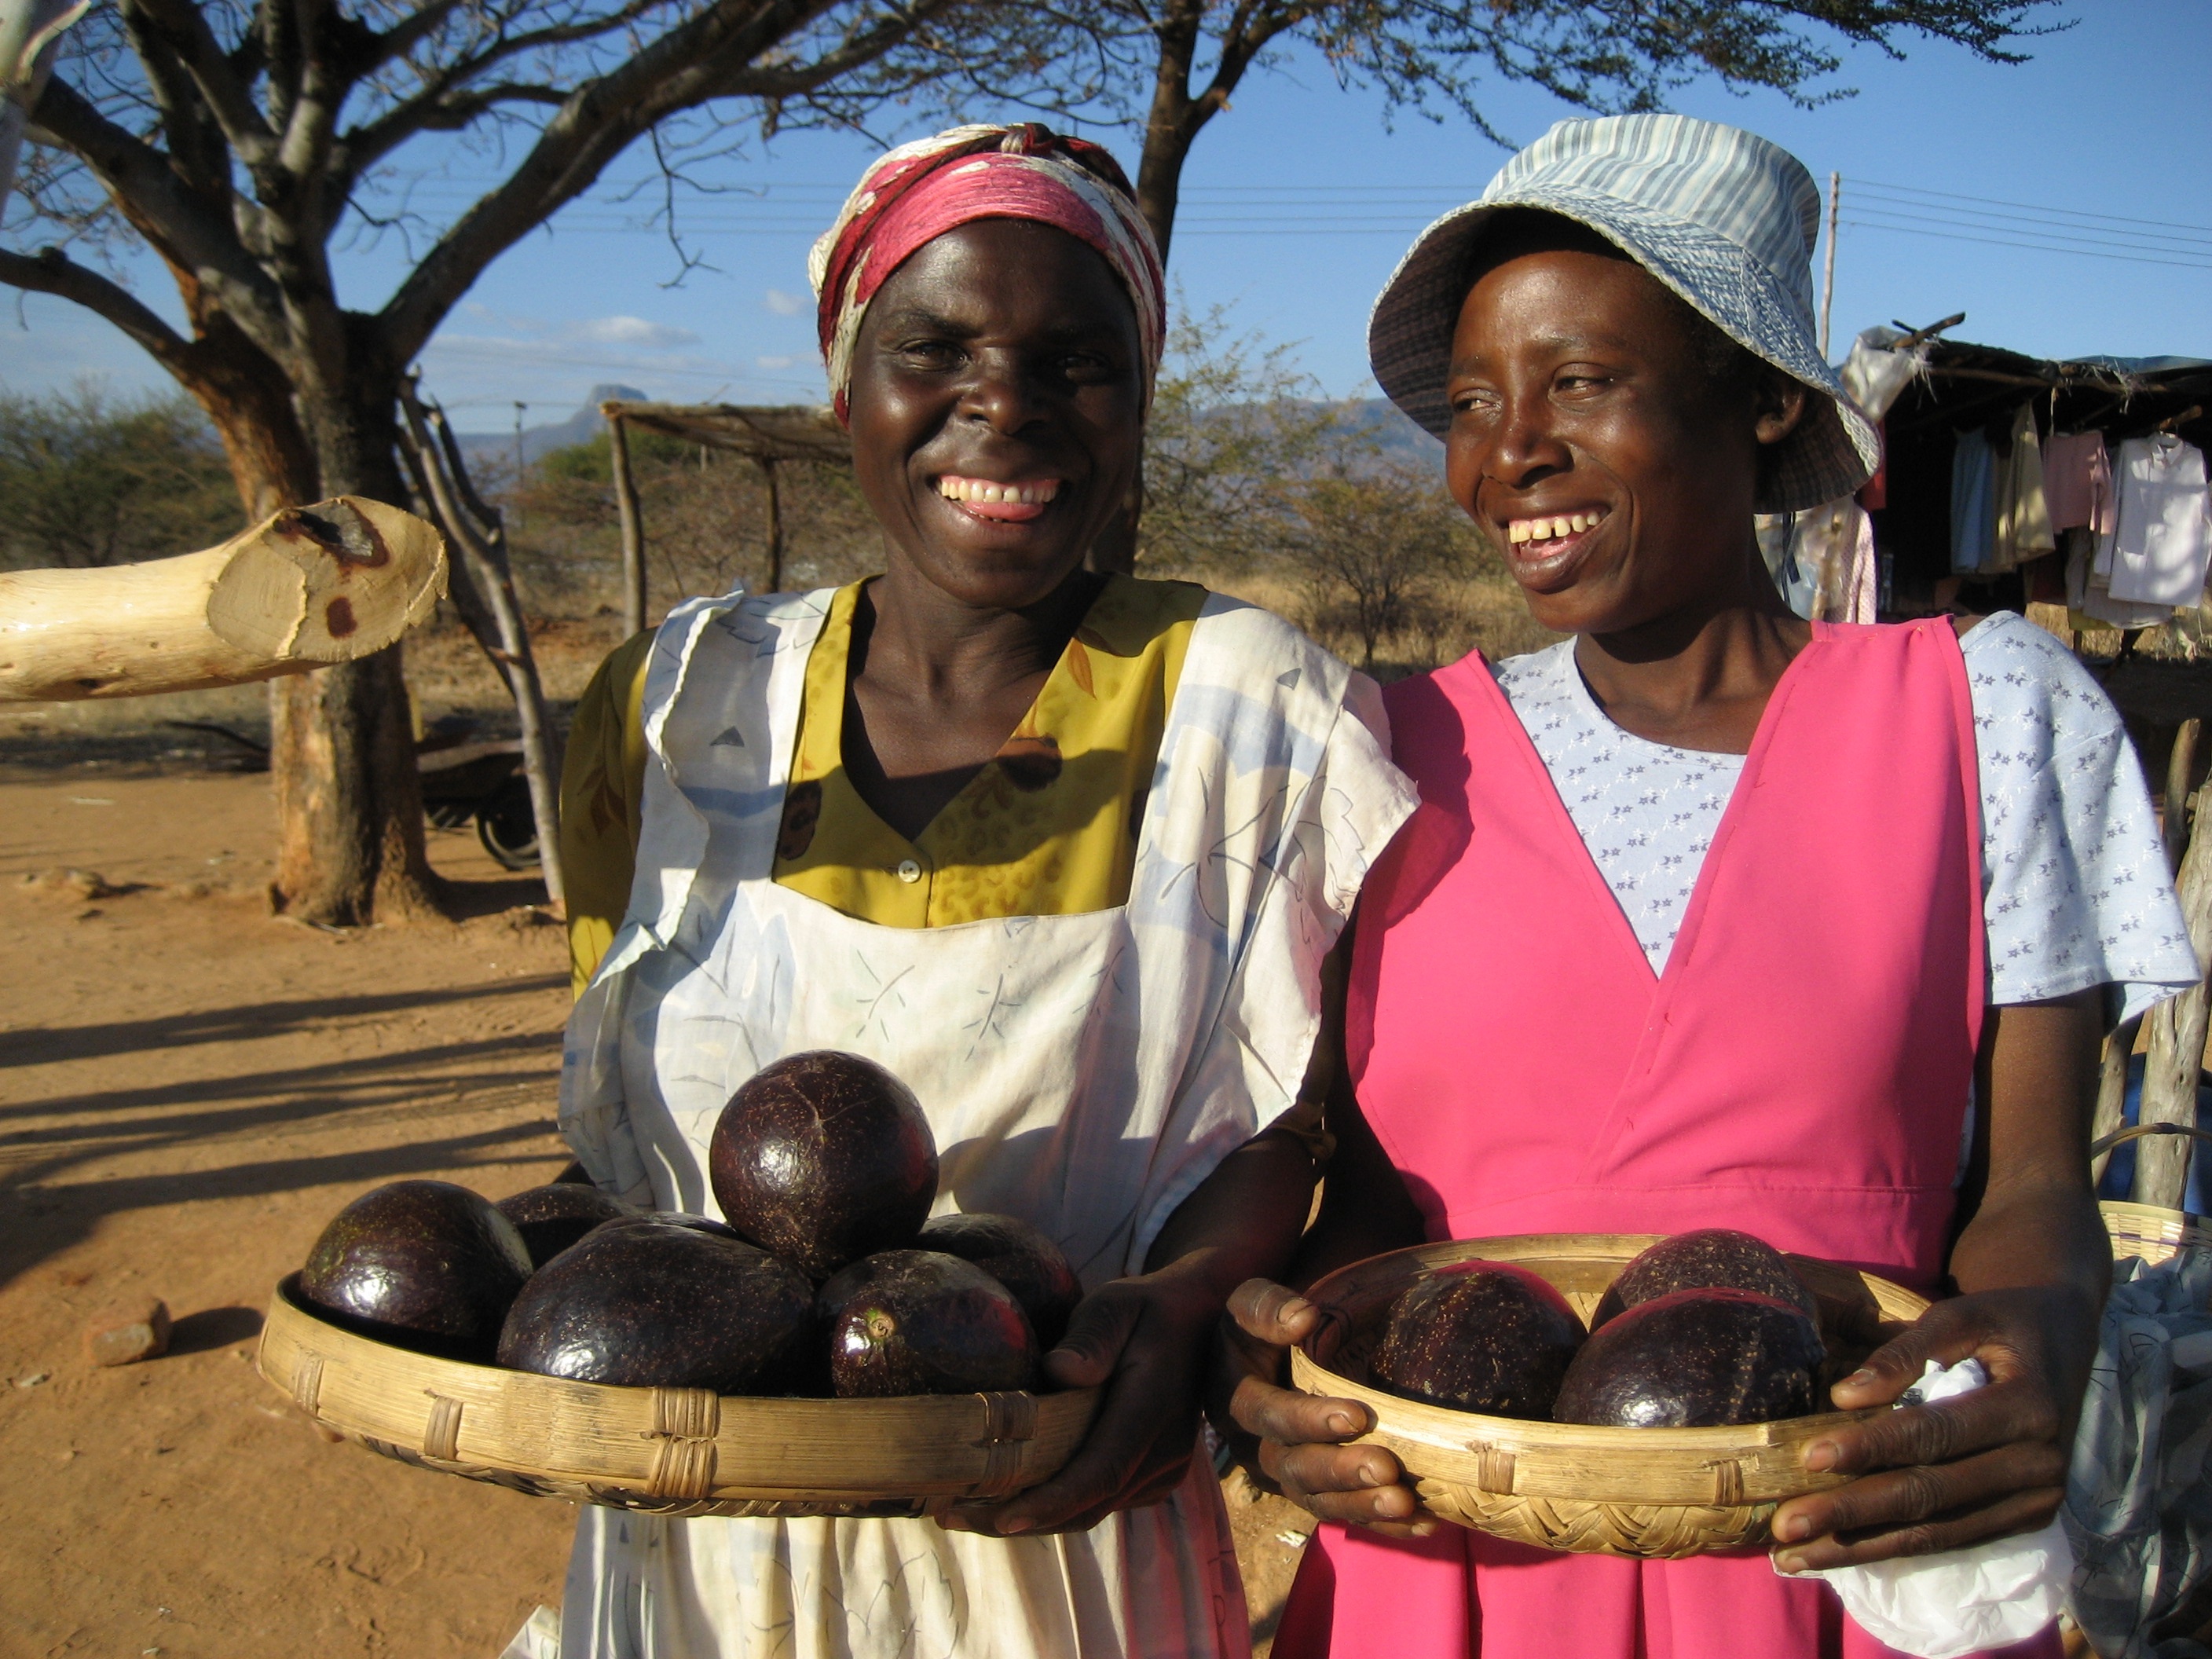
people, business, temple, tradition, small business, avocados